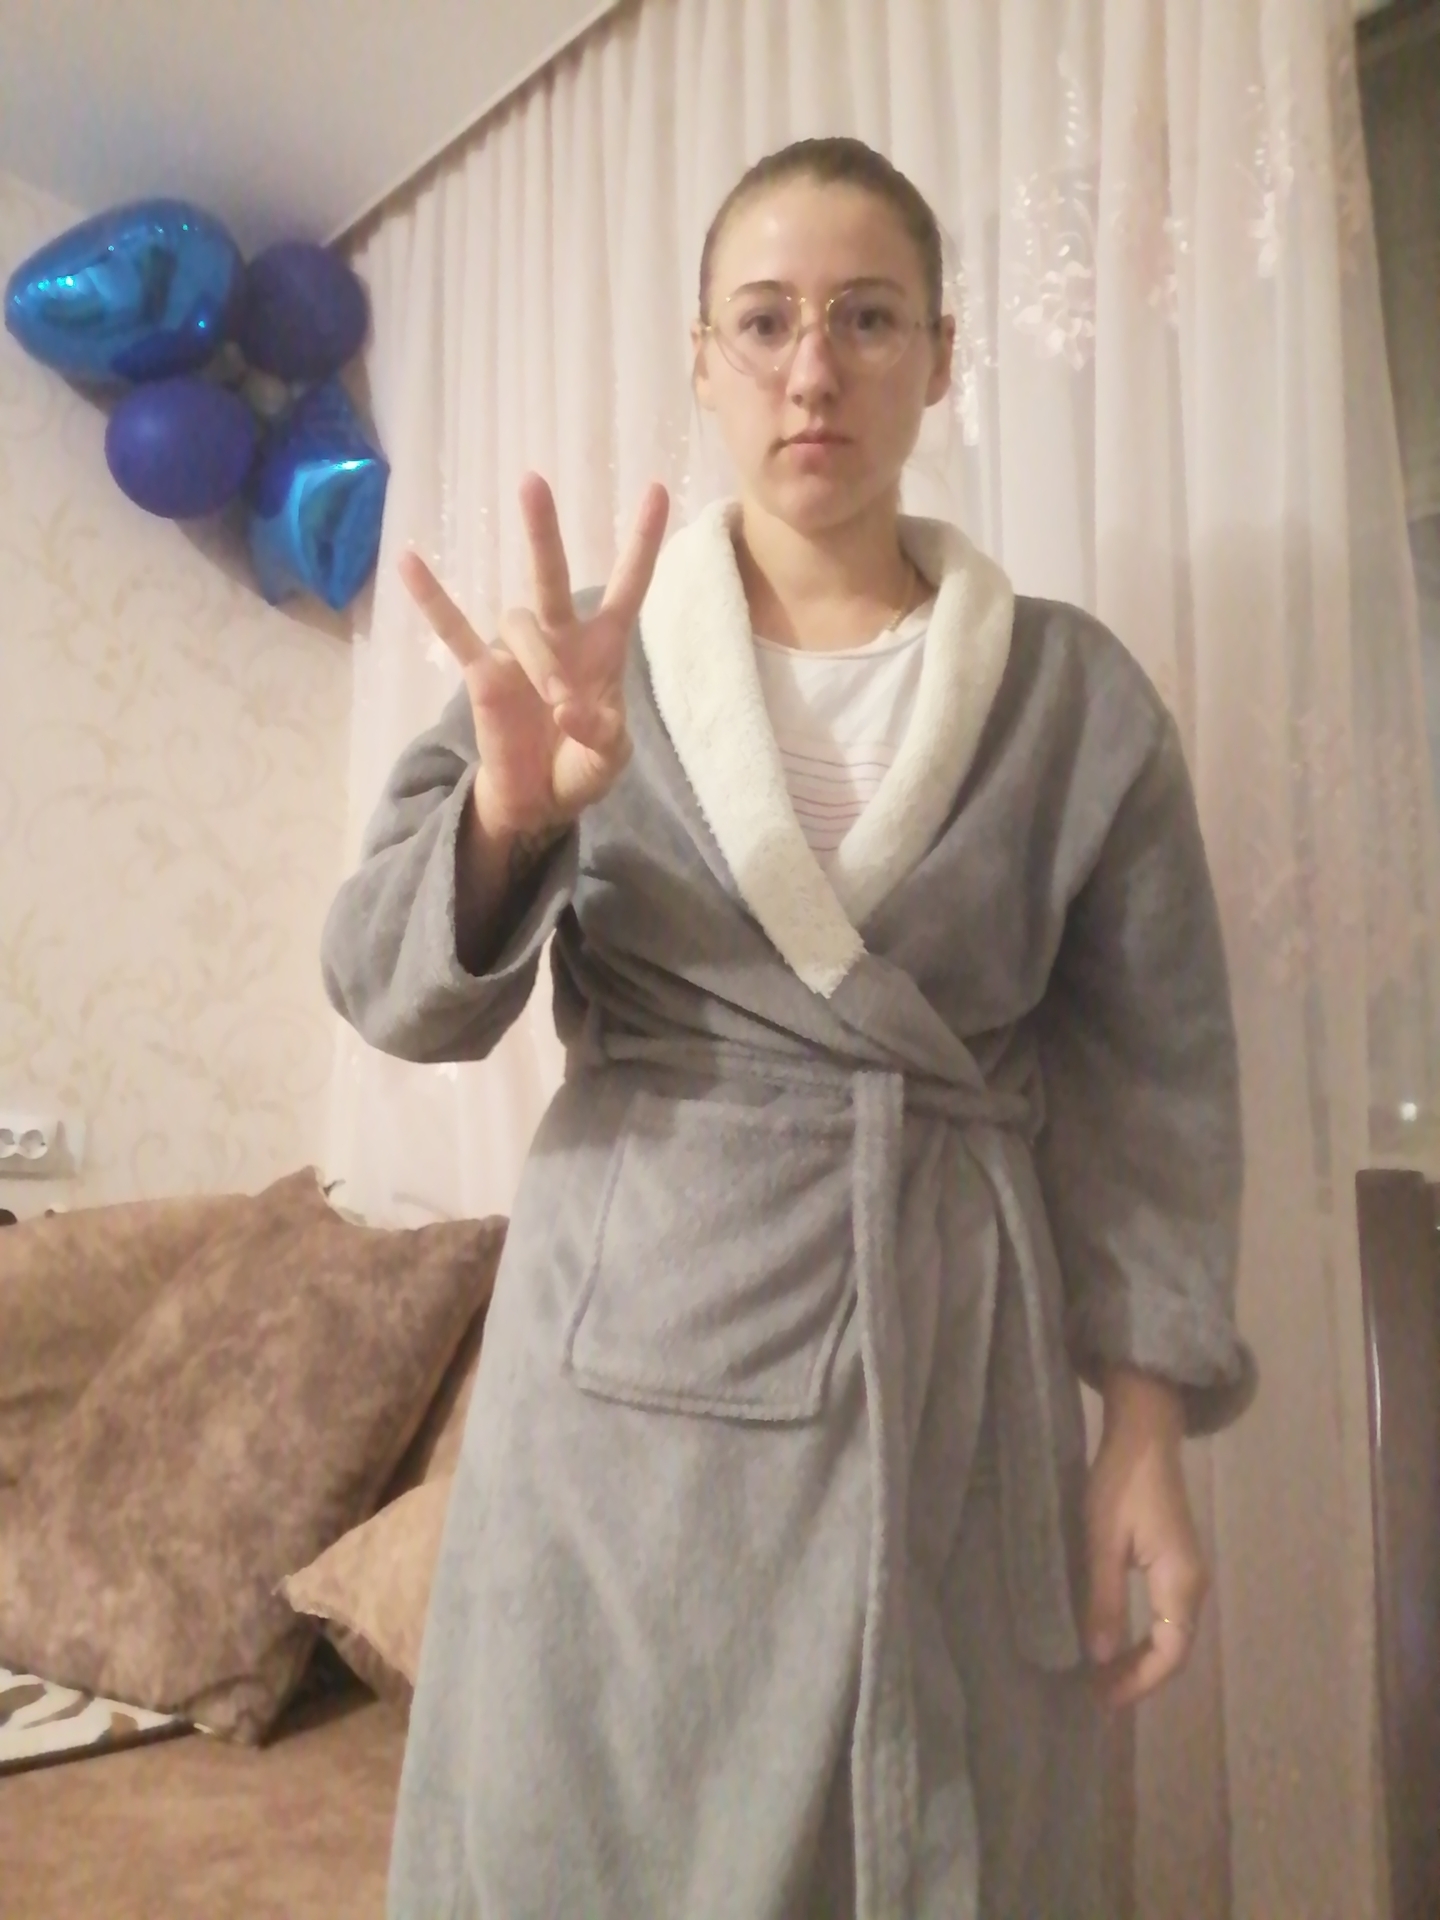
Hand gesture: three3